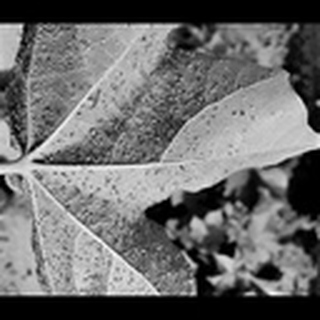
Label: cotton_aphids